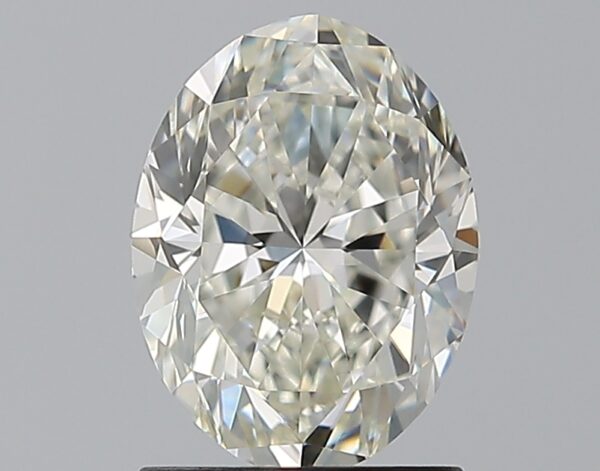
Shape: oval
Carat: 1.5
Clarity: VVS1
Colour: I
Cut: VG
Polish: EX
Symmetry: VG
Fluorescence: N
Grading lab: GIA
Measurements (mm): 8.45 x 6.35 x 4.18